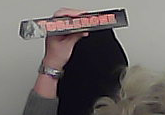
Product: toblerone_black